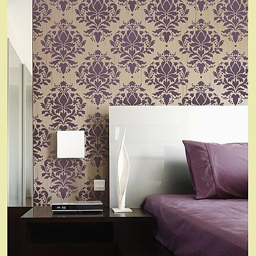
textile never goes out of style .